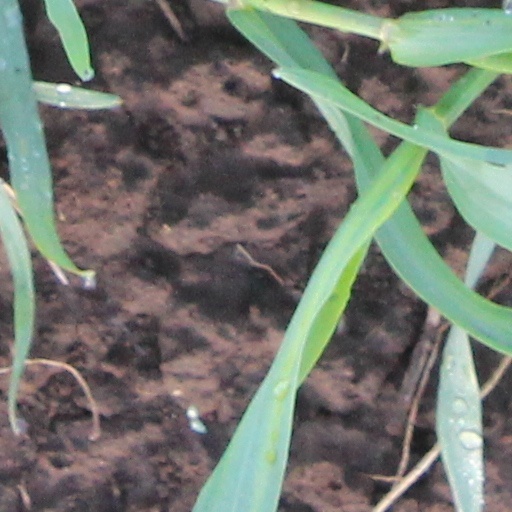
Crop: wheat